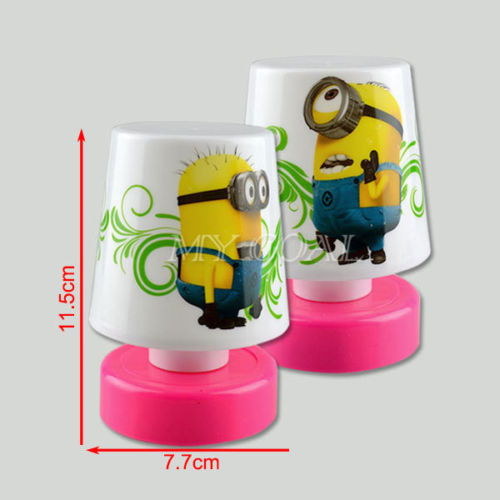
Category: lamp